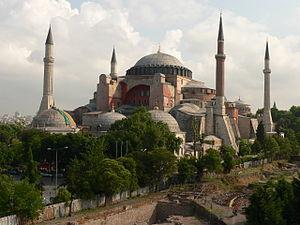
Parle-leur de batailles, de rois et d'éléphants est un roman de Mathias Enard publié le 15 août 2010 aux éditions Actes Sud et ayant reçu le prix Goncourt des lycéens la même année.